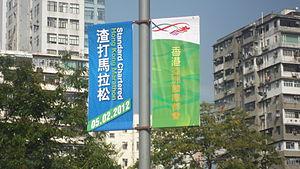
Le Marathon de Hong Kong est une manifestation sportive annuelle de marathon, organisée par la banque Standard Chartered, à Hong Kong. Elle a lieu habituellement en fin février. Ce marathon est depuis sa création organisé par la banque Standard Chartered, principal sponsor de l'évènement. Un semi-marathon, un dix kilomètres et une course en fauteuil roulant sont aussi organisés en parallèle de la manifestation phare.